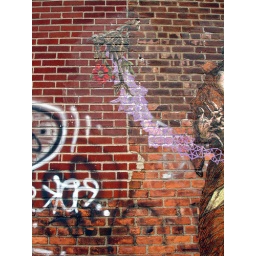
Charcoal and acrylic paint on craft paper and glassine pasted on wall by street artist ELBOW-TOE.